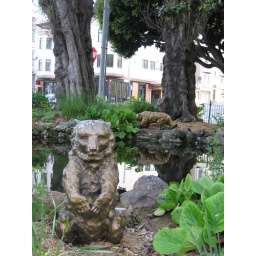
just some bears in north beach